Cyclone Nilam

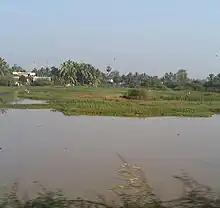
Floods in agricultural fields after Nilam hit Andhra Pradesh

In a review conducted by the Government of Andhra Pradesh, the next day, it was depicted that nearly 67,819 people of 21,655 families have been shifted to 86 relief camps across the state. Also, as per the report of Municipality of Andhra Pradesh, of roads, of drains, of water supply lines, 10,882 street lights and 36 municipal buildings were left in ruins, after the storm. As torrential rainfall damaged railway lines, several trains including Falaknuma Express, East Coast Express, and the Hyderabad–Visakhapatnam Godavari Express were either delayed or cancelled. Severe flooding in the state reportedly killed another 15 people, taking the death toll up to 22. Despite several hours passed since Nilam made landfall, the convection persisted and caused very heavy rainfall in north coastal Andhra Pradesh. Rains caused flash flooding and inundated five villages in Srikakulam district. To analyze the situation, Chief Minister Nallari Kiran Kumar Reddy conducted an aerial survey in flood affected areas. Also, heavy rains in Visakhapatnam district lead to a train derailment in Araku Valley, a famous tourist destination near Visakhapatnam. In East Godavari district, floodwater reportedly overflew a railway bridge. A temple in the district along with the city of Rajahmundry were inundated. TV9 supplied food and drinking water to the flood victims of the district. Following severe flooding in West Godavari district, four children were electrocuted on November 6. The death toll rose to 28. Around 500,000 hectares of cropland was ruined while 68,000 people were evacuated and taken to flood relief camps. On November 7, a government survey revealed economic losses of . Exactly double the figure of Tamil Nadu, Andhra Pradesh suffered more economic damage and life loss though it was not directly hit. After another four-day long search and rescue, a total of 44 people were confirmed dead.